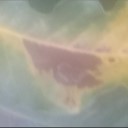
Label: Leaf_rust